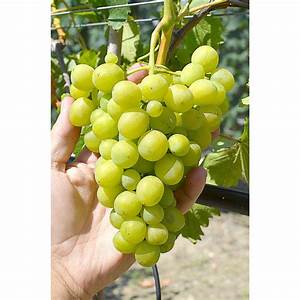
Label: Grapes